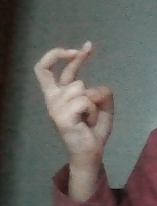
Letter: zay